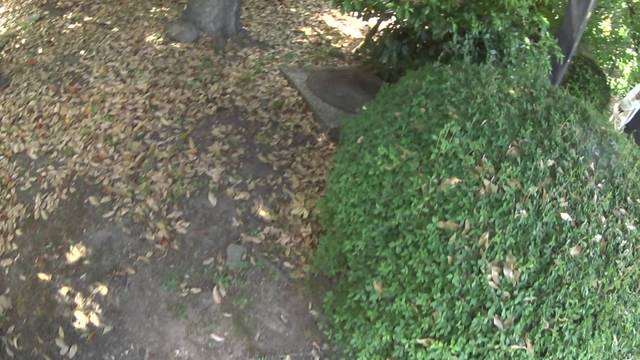
Region: Japan
Coordinates: 35.655, 139.758